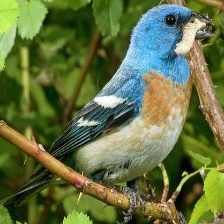
Species: LAZULI BUNTING
Scientific name: PASSERINA AMOENA
ImageNet parent category: indigo_bunting